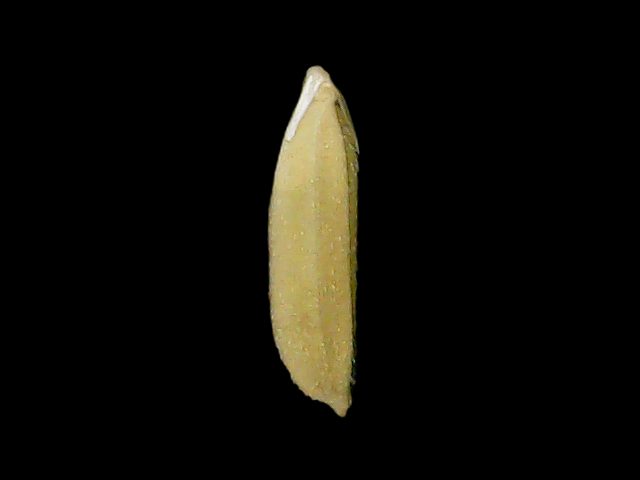
Rice variety: Bd75